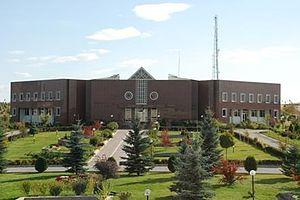
La Jandarma est issue des Karakullukçu, troupes chargées de la sécurité et du maintien de l'ordre sous l'Empire ottoman. Le statut de la gendarmerie ottomane est établi en 1839 sur le modèle de la gendarmerie française dans son organisation territoriale et sur le modèle italien pour sa dépendance fonctionnelle ; elle reçoit le nom de Jandarma en 1879. La Jandarma est, jusqu'en 2016, l'une des cinq composantes des Forces armées turques.